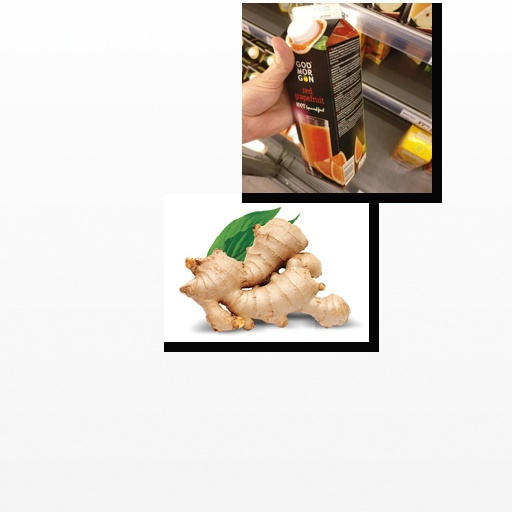
Food items: ginger, grapefruit_juice